Del Mar Landing State Marine Reserve

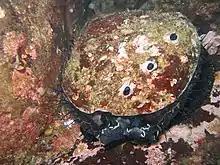
Abalone marine snail camouflaged with its environment at Del Mar Landing State Marine Reserve

Del Mar Landing SMR is one of 22 marine protected areas adopted by the California Department of Fish and Game in August 2009, during the second phase of the Marine Life Protection Act Initiative. The MLPA Initiative is a collaborative public process to create a statewide network of protected areas along California’s coastline.